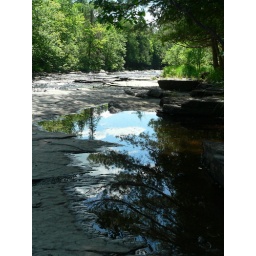
sky in the rocks